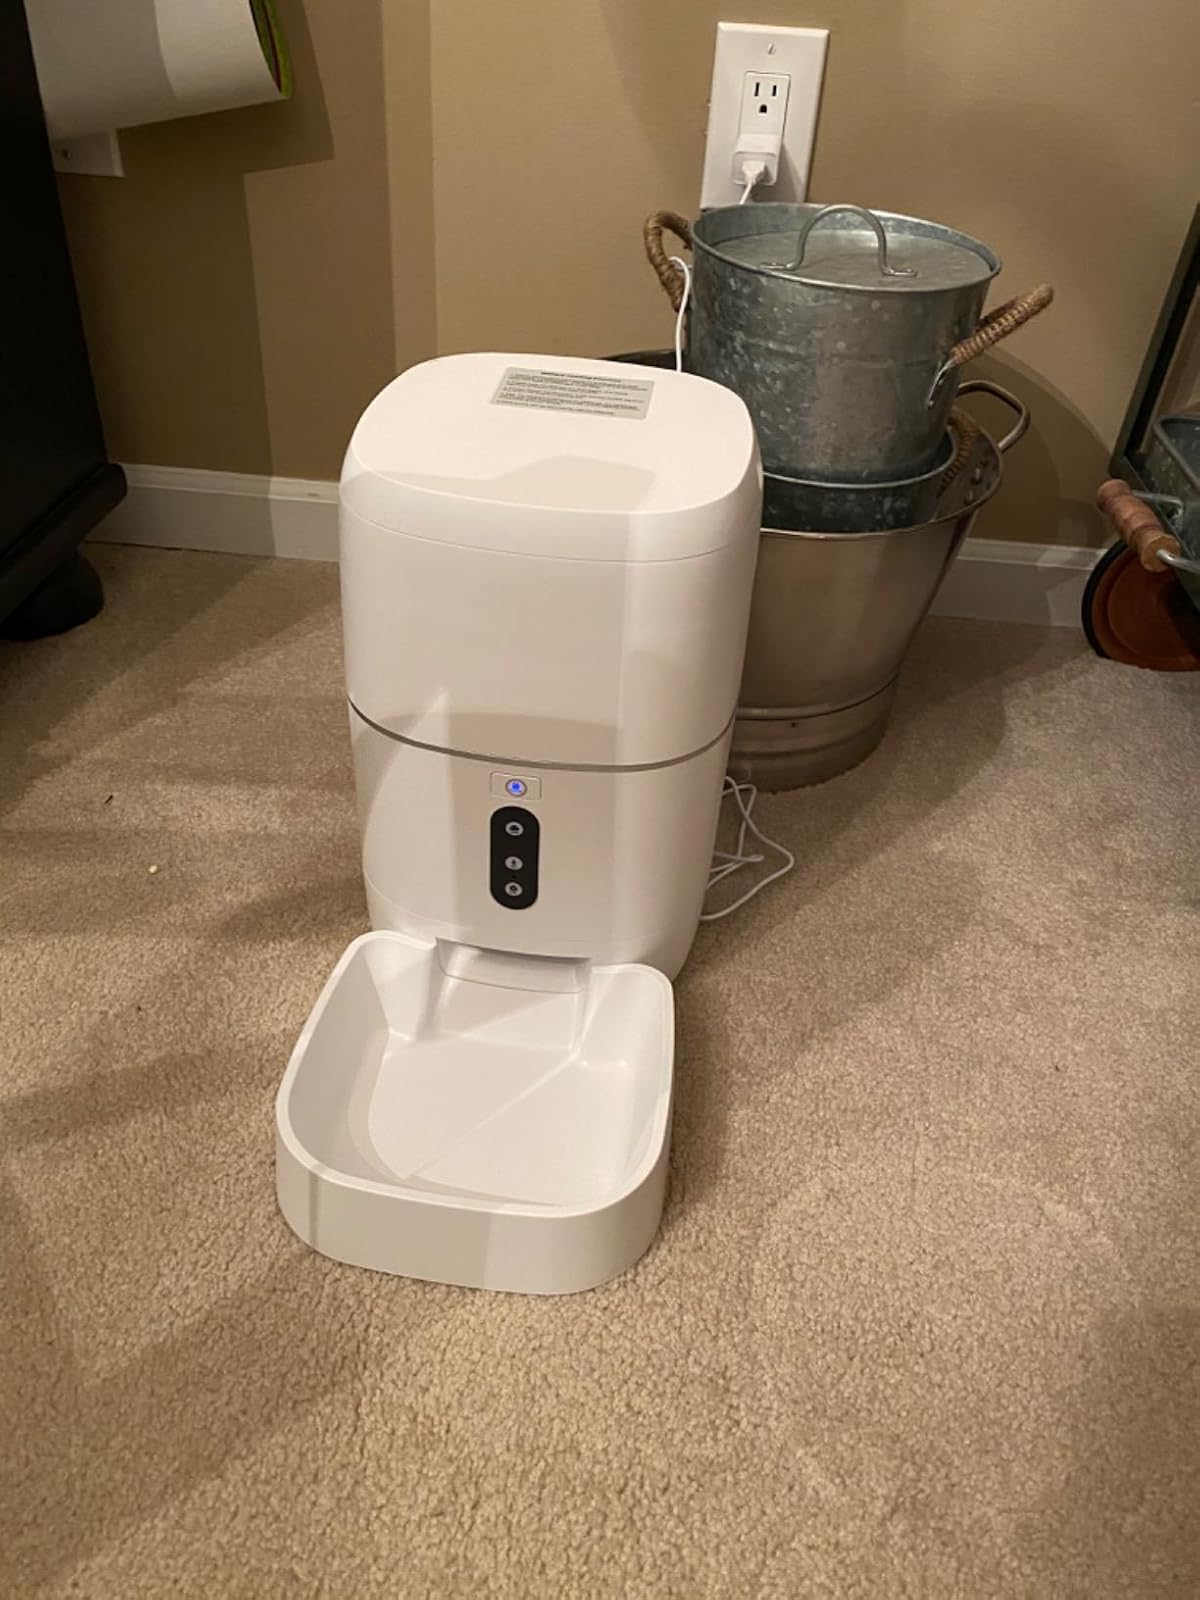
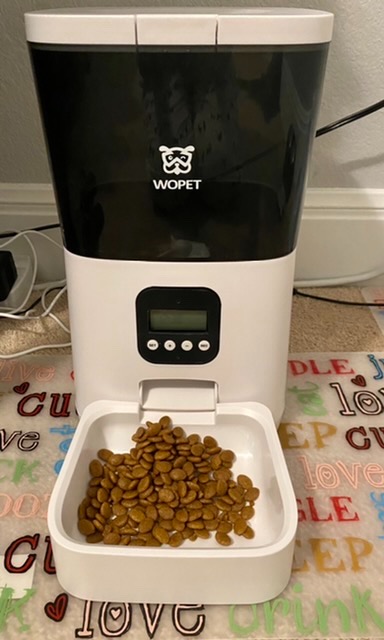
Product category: items_feeder
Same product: no